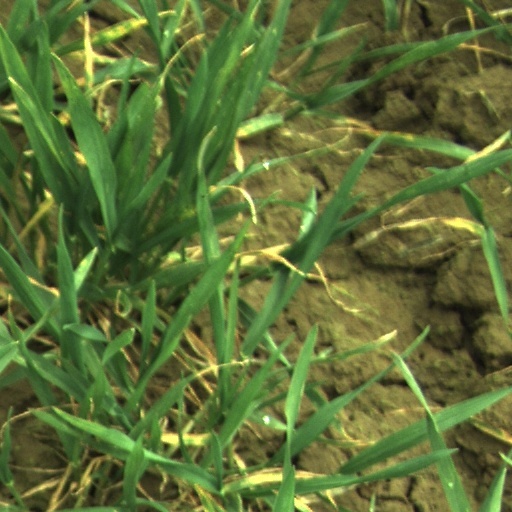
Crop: wheat